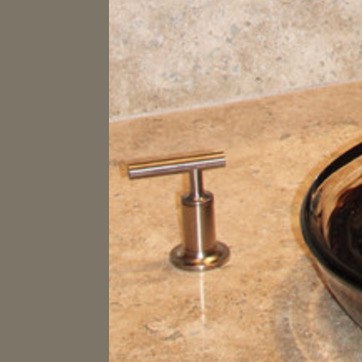
Material: metal